List of birds of Massachusetts

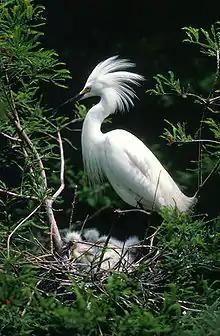
Snowy egret

The family Ardeidae contains the herons, egrets, and bitterns. Herons and egrets are medium to large wading birds with long necks and legs. Bitterns tend to be shorter necked and more secretive. Members of Ardeidae fly with their necks retracted, unlike other long-necked birds such as storks, ibises and spoonbills. Fifteen species have been recorded in Massachusetts.